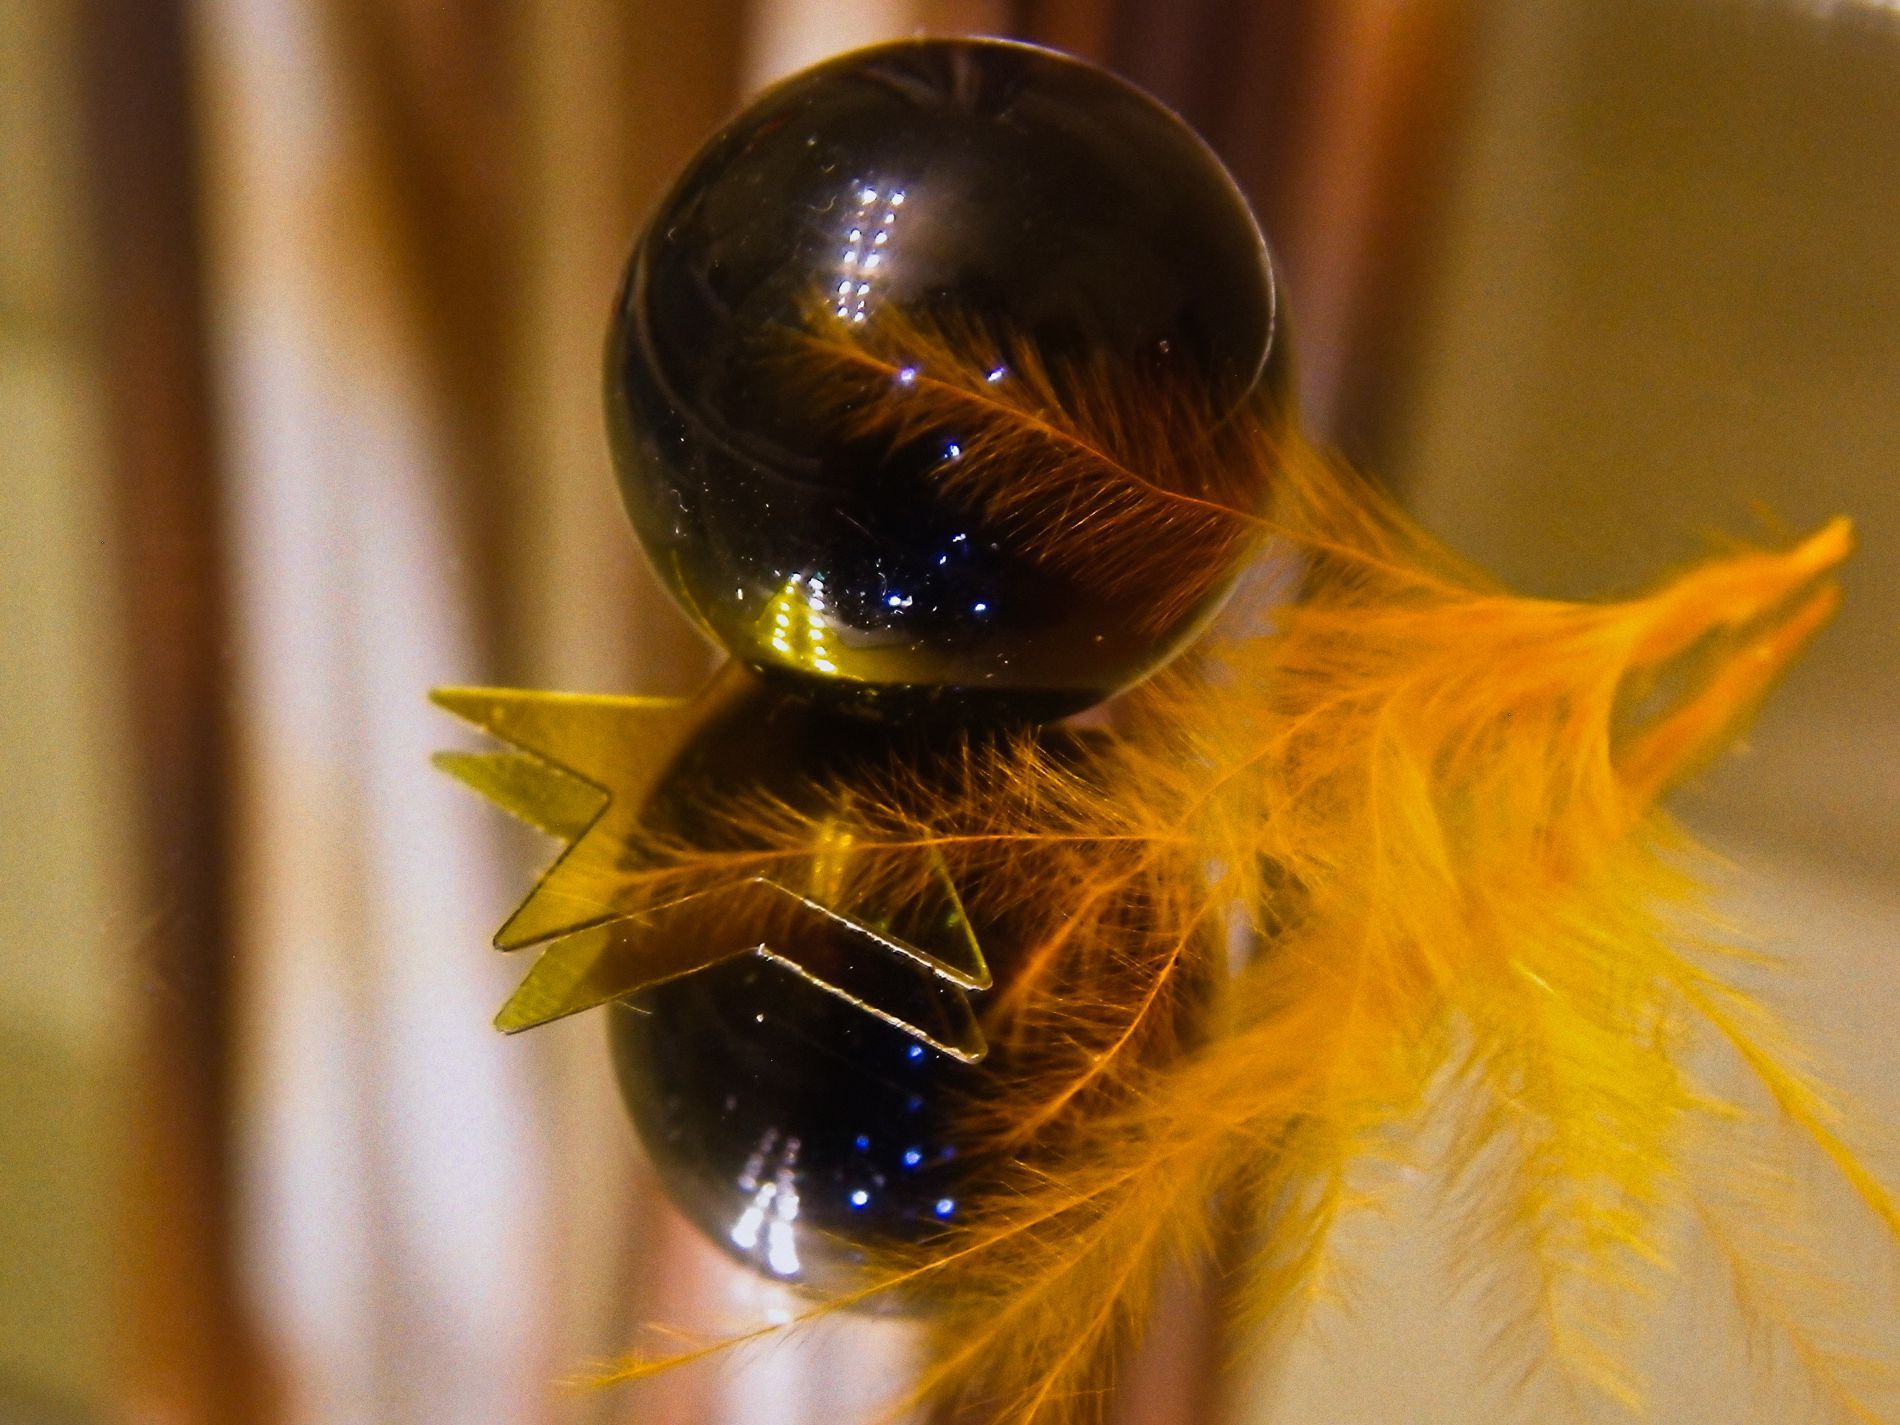
A Glass Sphere Surrounded by a Feather.
The picture shows two connected glass spheres reflecting light, with sharp golden metal star. A feather surrounds them against a blurry background.
Close shot, The picture shows two glass spheres reflecting light, with a golden star and a soft orange feather. The warm lighting and misty background highlight the details. The mix of black, gold, and orange creates an elegant and peaceful atmosphere
Labels: Sphere, Accessories, Ornament, Animal, Insect, Invertebrate, Feather Boa, Paintball, Person, Bead, Blurry Background, Glass star, Feather